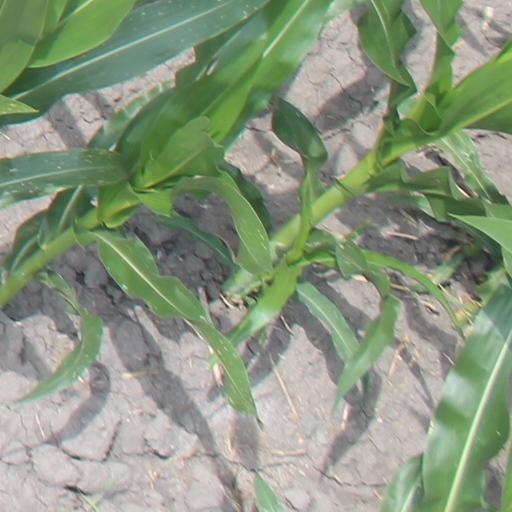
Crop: maize; corn